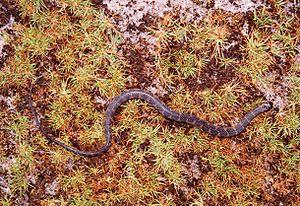
Helicops angulatus est une espèce de serpents de la famille des Dipsadidae.